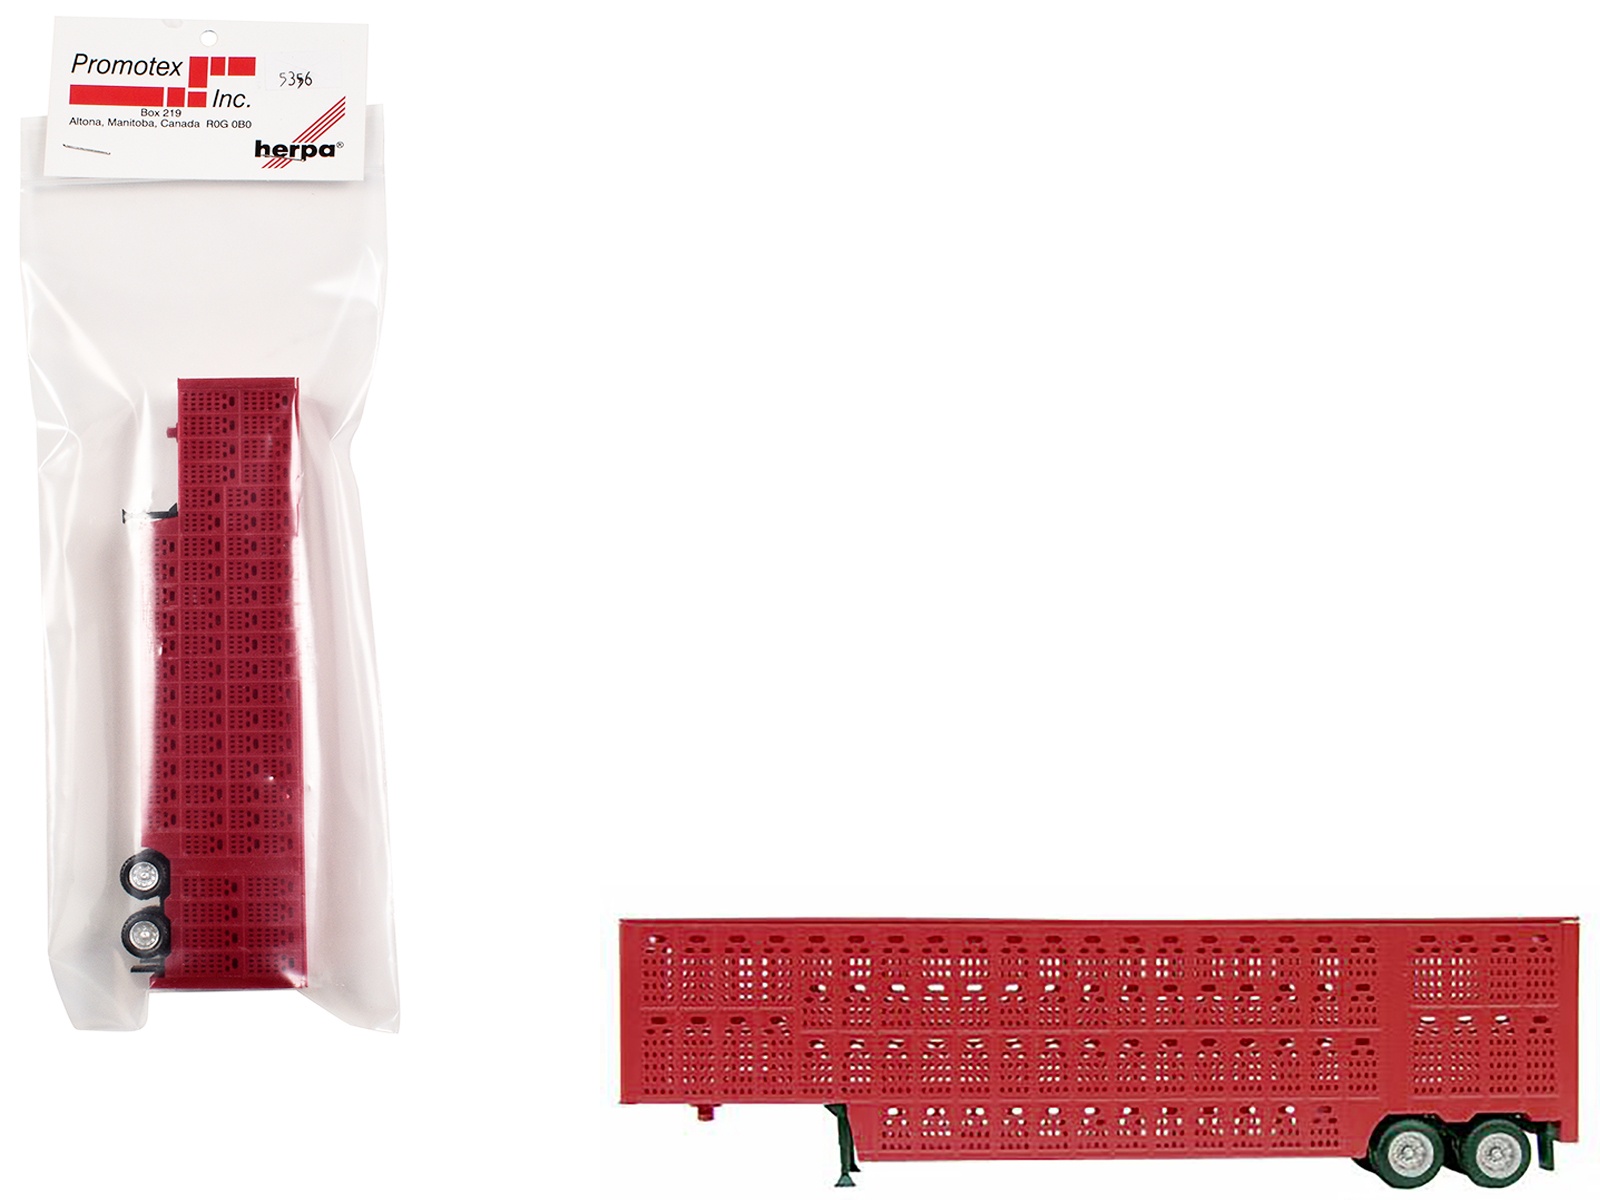
Livestock Trailer Red 1/87 (HO) Plastic Model by Promotex
Brand new 1/87 (HO) scale plastic model of Livestock Trailer Red plastic model by Promotex. Brand new box. Detailed interior, exterior. Officially licensed product. Does not have any openings. Some simple assembly is required. Manufacturer's original unopened packaging. Dimensions approximately L-6.625 inches long.
Brand: Promotex
Category: Arts & Entertainment > Hobbies & Creative Arts > Collectibles > Scale Models > Trucks